Celtic Rite

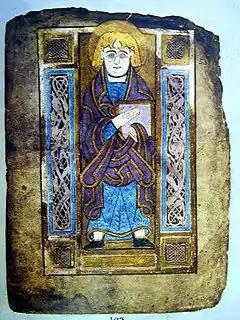
Portrait of St John from The Book of Mulling

The term "Celtic Rite" is applied to the various liturgical rites used in Celtic Christianity in Britain, Ireland and Brittany and the monasteries founded by St. Columbanus and Saint Catald in France, Germany, Switzerland, and Italy during the Early Middle Ages. The term is not meant to imply homogeneity; instead it is used to describe a diverse range of liturgical practices united by lineage and geography.